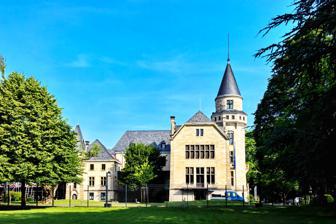
Building: Haus Carstanjen
Country: Germany
Year built: 1716
Haus Carstanjen in Bonn Haus Carstanjen is a castle on the River Rhine in Plittersdorf, Bad Godesberg , a district of Bonn , Germany . History The original building dates back to 1716. In 1881 Wilhelm Adolf von Carstanjen (1825–1900, ennobled 1881) acquired the building which he rebuilt into its present classical castle form. After 1950 it was occupied by the German Federal Government. From 1950 until 1957 it housed the Bundesministerium für Angelegenheiten des Marshallplanes (the Federal Ministry for the Marshall Plan ), from 1957 until its dissolution in 1969 the Bundesschatzministerium (Treasury) and, until 1999, the Bundesministerium der Finanzen (Federal Ministry of Finance). In the 1970s the Carstanjen family sold the grounds to the Federal government, including what is now the Rheinauen Park, and more buildings were built. At this time the grounds took on the nickname 'Schiller Park', after the former federal finance minister and house Mr. Karl Schiller . Starting in 1996, after German reunification , many government ministries moved to Berlin , and the offices at Haus Carstanjen were assigned to United Nations agencies . The federal government renovated the complex at a cost of seven million euros. From the summer of 2006 many of the UN organisations relocated to a new campus in the renovated Langer Eugen tower, leaving the UNFCCC secretariat resident in Haus Carstanjen. In November 2015, the German Federal Government welcomed the United Nations System Staff College - Knowledge Centre for Sustainable Development in Haus Carstanjen. Building details The original castle consists of an angular, Neo-Gothic three-story building, with two circular turrets , roofed conically in grey slate, mullioned windows , and colonnaded galleries. A new extension, dating from 1967, consists of two low detached blocks and a seven-story block, and a detached restaurant. The modern office buildings are of reinforced concrete frame construction, extensively glazed with steel sun blinds, connected by glazed steel walkways. Wilhelm Adolf Carstanjen Wilhelm Adolf von Carstanjen was born on 24 October 1825 in Duisburg , to a wealthy tobacco dealer, trader and shipper. In 1849 he moved to Cologne where he set up a cane sugar refinery with other family members. His business merged with that of the vom Rath family in 1855, and then Carl Joest & Sons, and he took a seat on the board of the resulting "Rhine Sugar Production Company", a position cemented by his marriage to Adele Adolf Carstanjen vom Rath. He supported Kaiser Wilhelm I during the Franco-Prussian War , and received into the Prussian nobility in 1881. In 1881 he bought farmland by the Rhine near Plittersdorf and rebuilt the farm into a  residential castle, which he named Haus Carstanjan. However, at that time he moved with his family to Berlin , and the Haus was only occasionally used. He commissioned a classical mausoleum between 1894 and 1896 on the grounds of the Plittersdorf estate, where he was interred after his death on 24 June 1900. Carstanjen was a skilled collector and filled his residences in Cologne, Bad Godesberg, Plittersdorf and Berlin with Old Masters by Frans Hals , Rembrandt van Rijn , Aelbert Cuyp , and with antique furniture, wall tapestries, arms and armour, which his agents sourced from across Germany and auctions in Paris and London. On his death some of his art collection found its way to museums in Berlin and Cologne. Adolf and Adele had three children, the youngest son, Robert, published a family chronicle in 1934. Carstanjen mausoleum To the south of Haus Carstanjen, facing the River Rhine is the Carstanjen family mausoleum . It takes the form of a large rotunda , similar to a small pantheon in the style of ancient Rome , with a domed roof over several floors of rich internal and external decoration. Sources Andreas Denk, Ingeborg Flagge: Architekturführer Bonn . Dietrich Reimer Verlag, Berlin 1997, ISBN 3-496-01150-5 , S. 114. External links The route of democracy (in German) Wilhelm Adolf von Carstanjen and his art collections (in German) History of Houses (in German) References